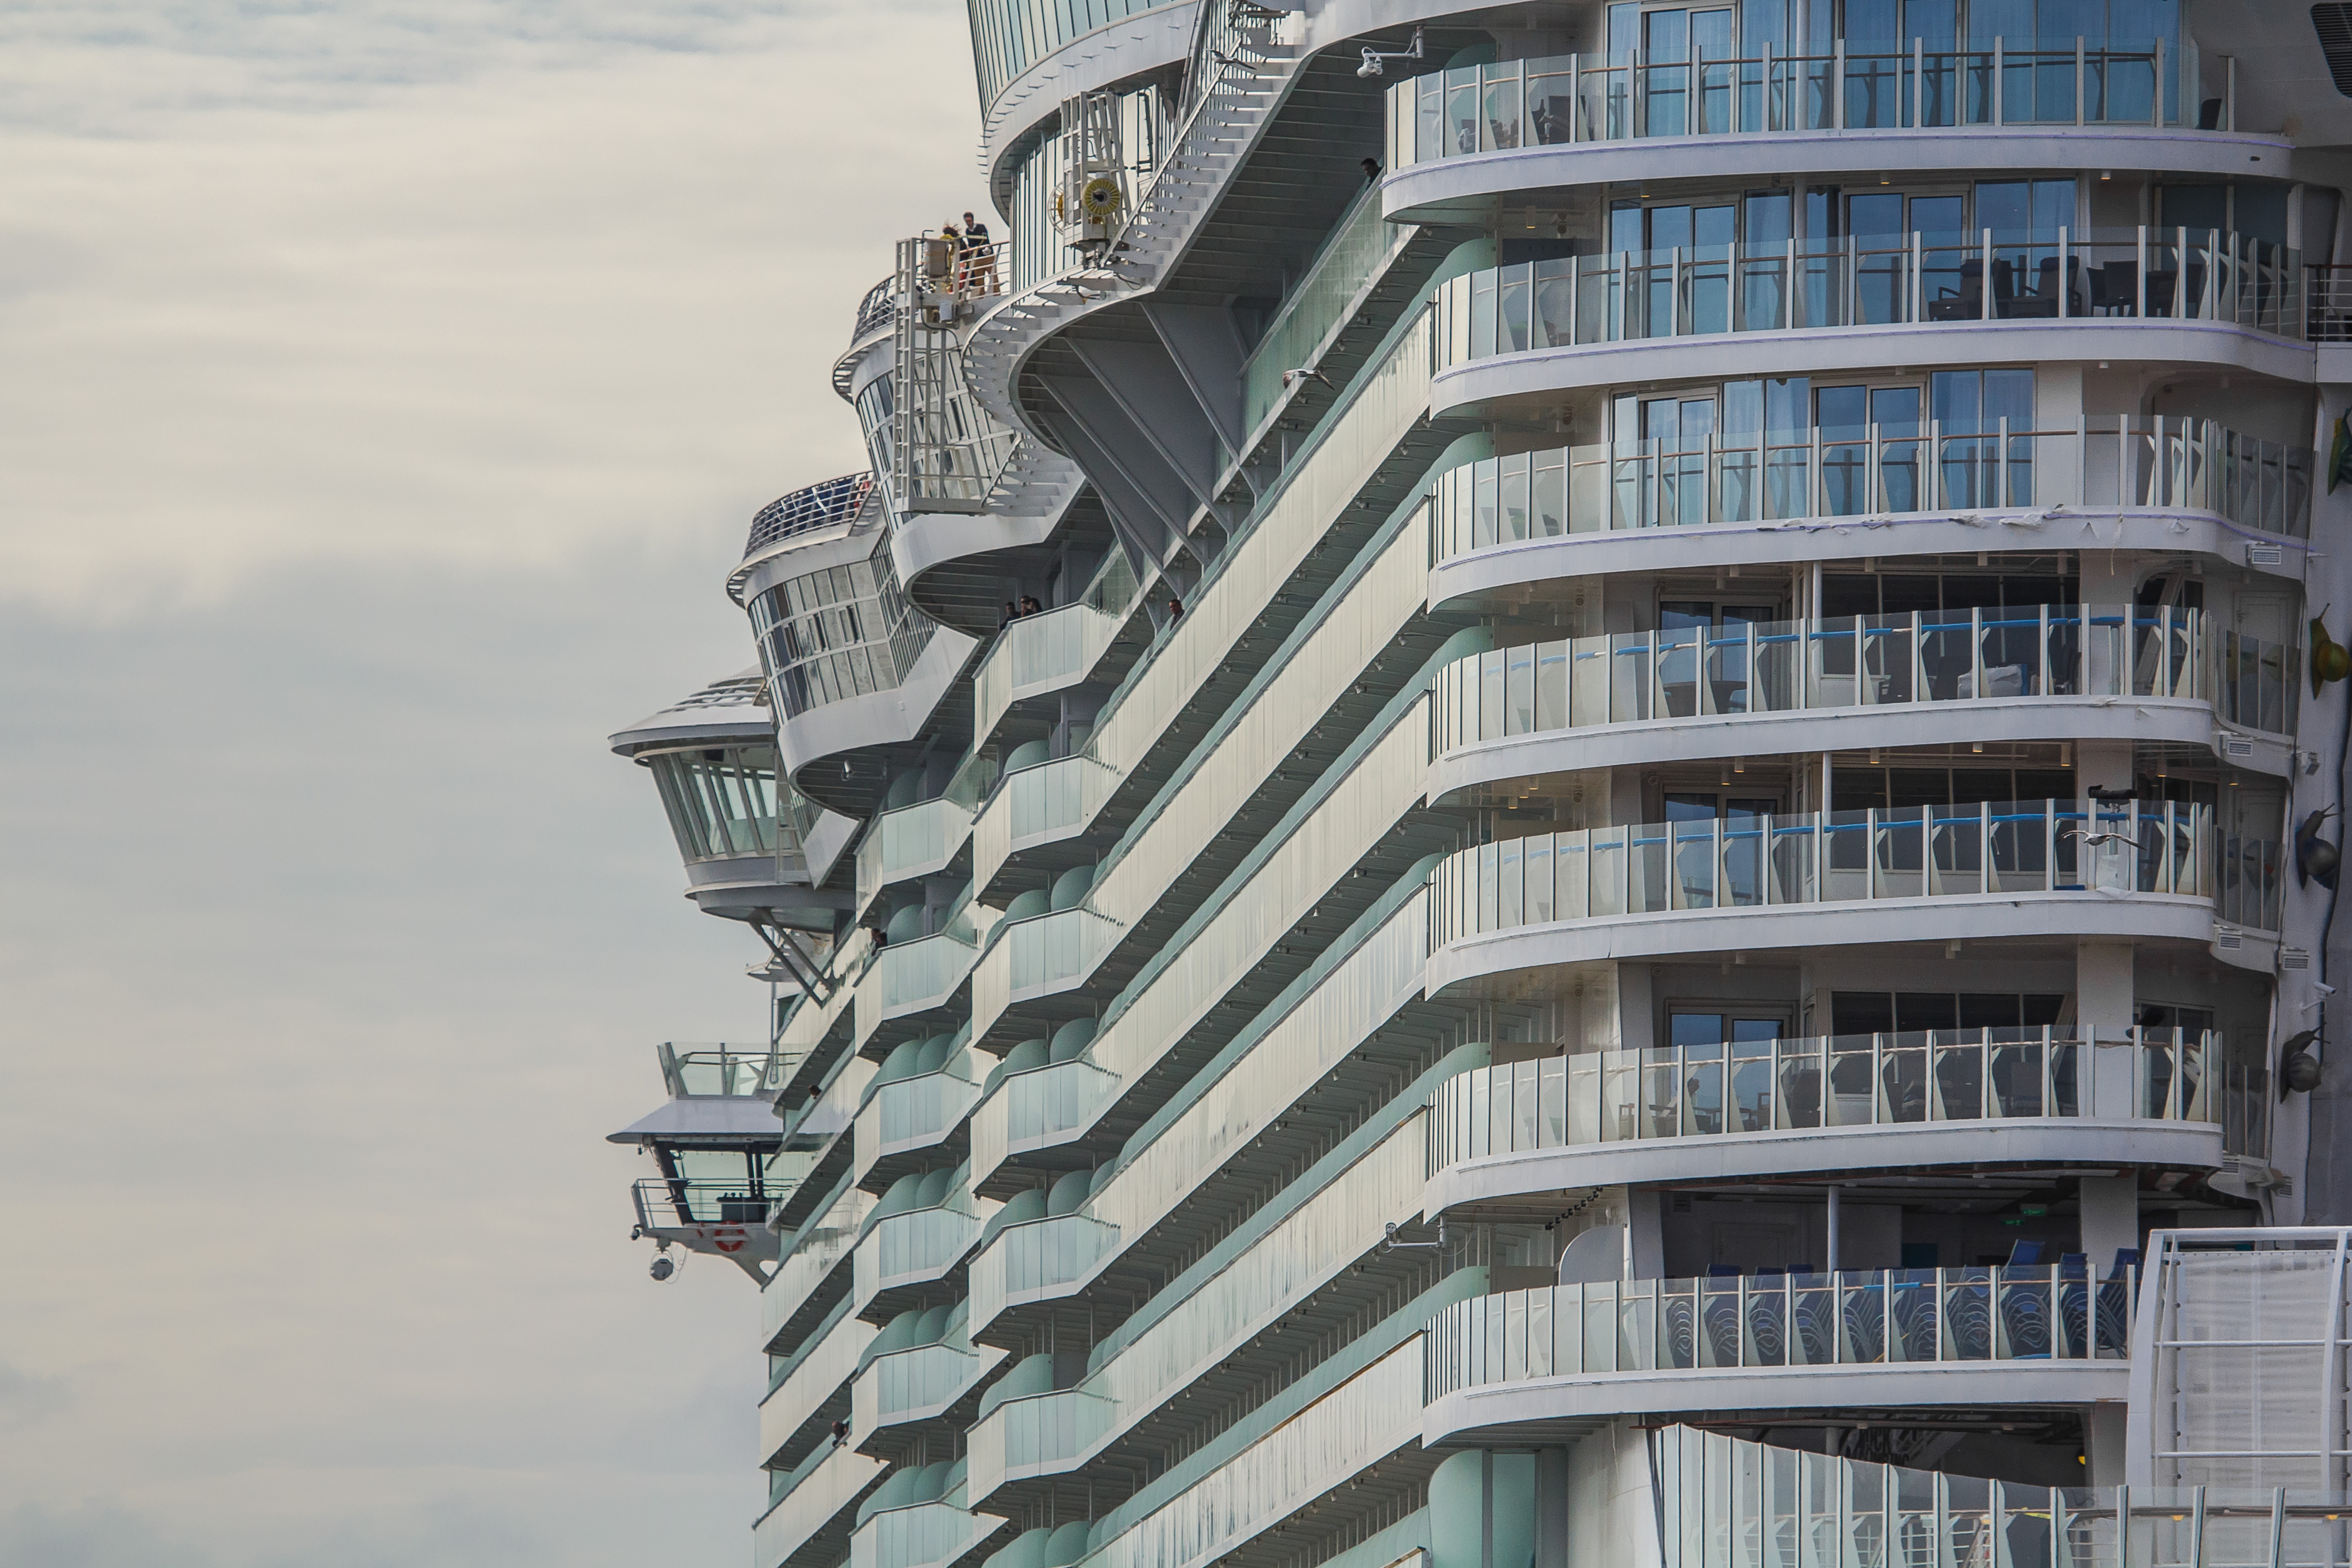
architecture, deck, skyscraper, tower, landmark, facade, apartment, tower block, cruise, metropolis, southampton, condominium, cruiser, harmony of the seas, residential area